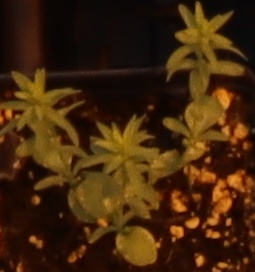
Label: Flax